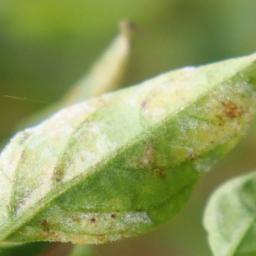
Label: powdery mildew